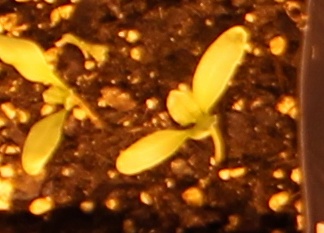
Label: Sugar beet